William H. Hunt

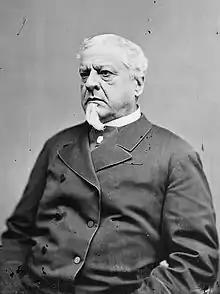

William Henry Hunt (June 12, 1823 – February 27, 1884) was the 29th United States Secretary of the Navy, Minister to the Russian Empire and a judge of the Court of Claims.